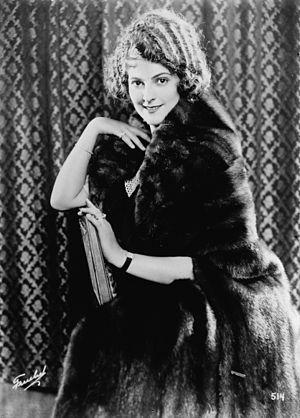
Priscilla Dean est une actrice américaine, née le 25 novembre 1896 à New York, morte le 27 décembre 1987 à Leonia.